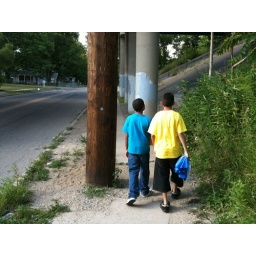
Utility pole in middle of sidewalk - S. Hosmer St.